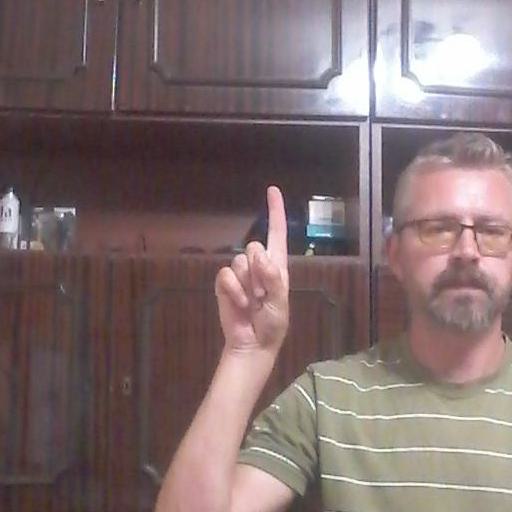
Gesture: one